Dancer with Flat Hat

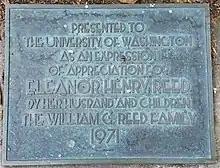

According to the Smithsonian Institution, the 1971 statue is often decorated by students, "with flower garlands, a muffler added around her neck, and shoes laced over her feet". "Seattle Weekly" said the sculpture "manages to look spontaneous and settled at the same time; her pirouette is forever frozen amid the collegiate bustle. The piece is anchored in motion, like other sculptures and drawings". It has been included in at least one published walking tour of Seattle.